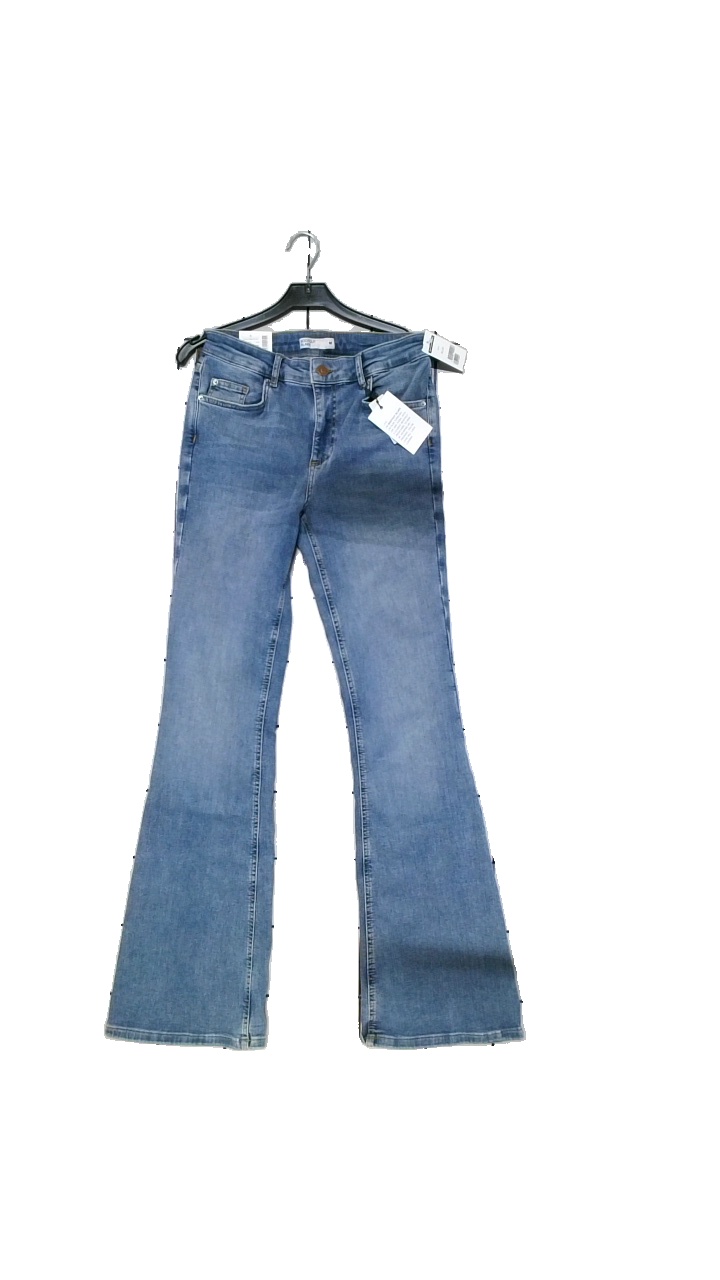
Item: Jeans (Unisex)
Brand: Cubus
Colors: Blue
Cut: Regular, Loose
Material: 97% cotton, 3% elastane
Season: All
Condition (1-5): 4
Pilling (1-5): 4
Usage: Reuse
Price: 50-100